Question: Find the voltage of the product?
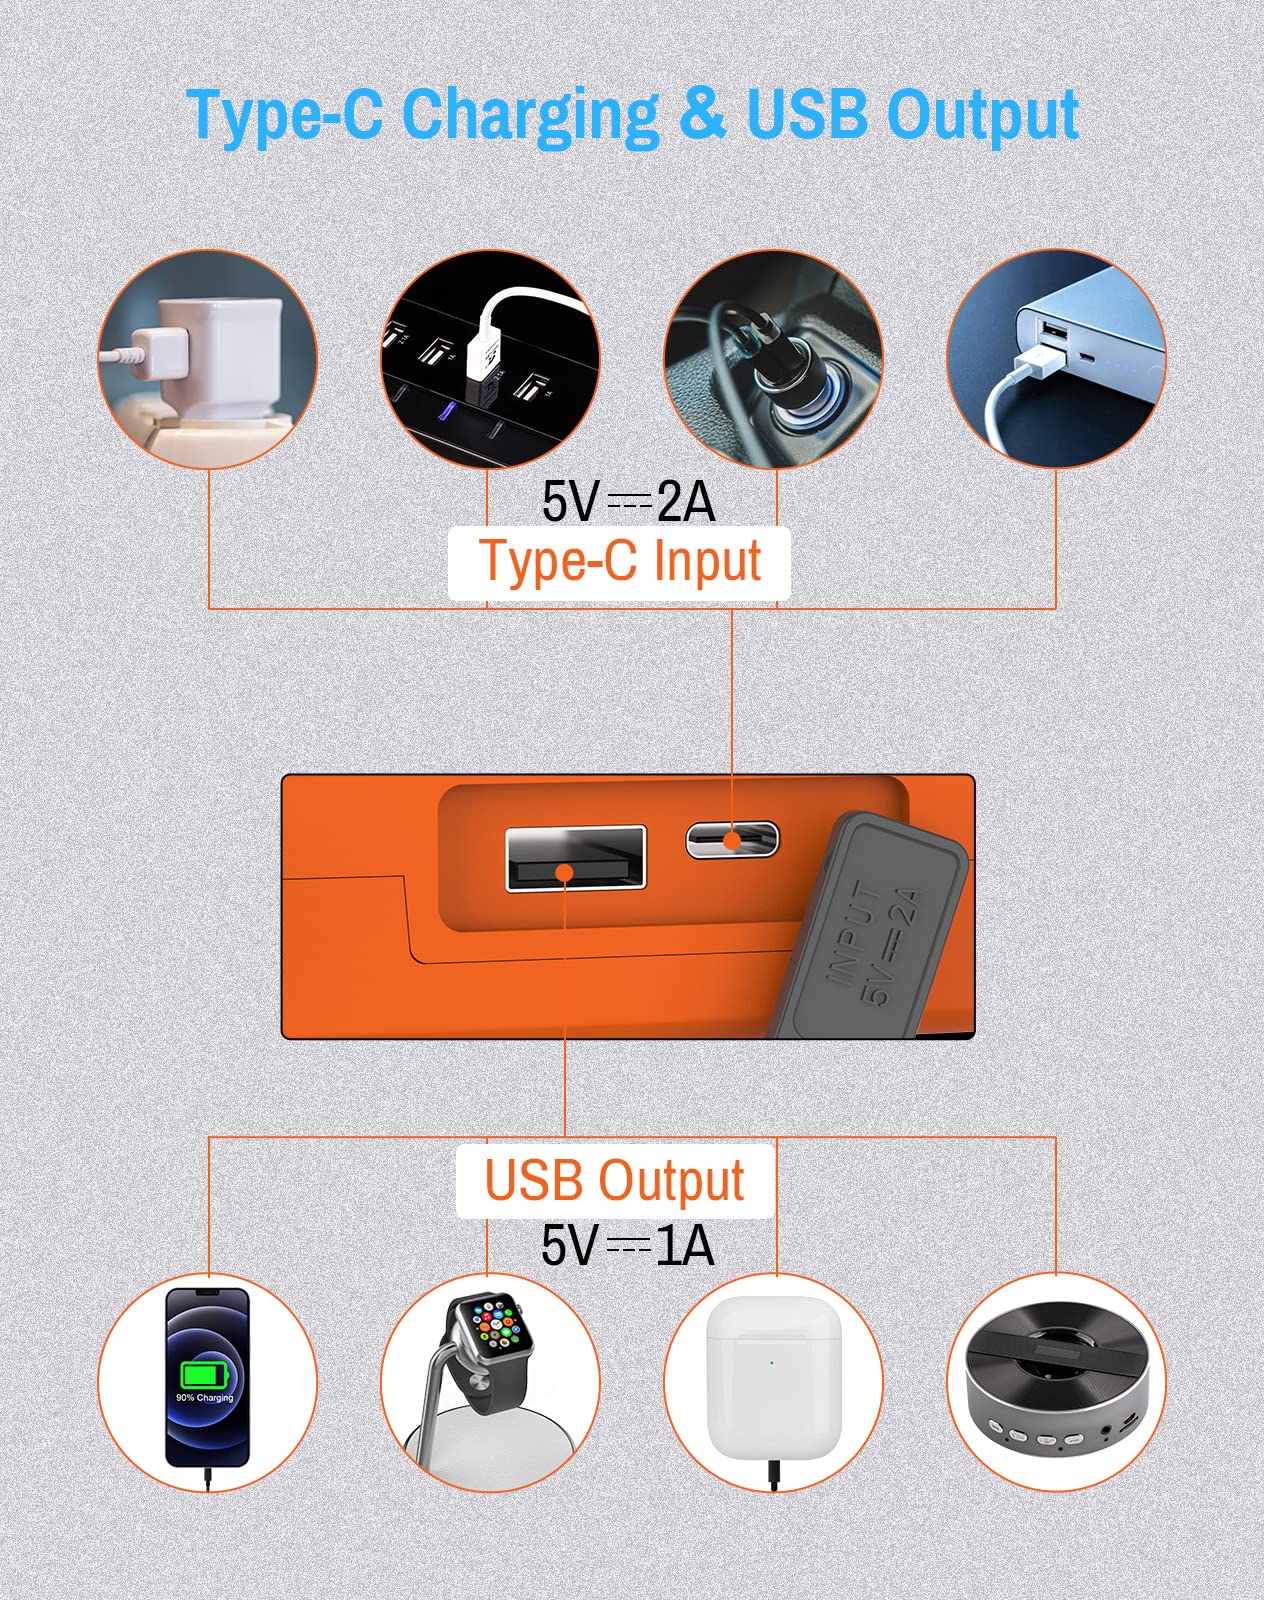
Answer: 5.0 volt